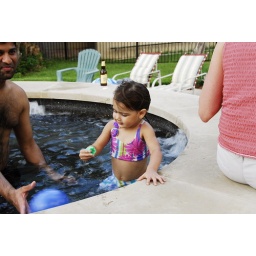
cute little girl in the hot tub